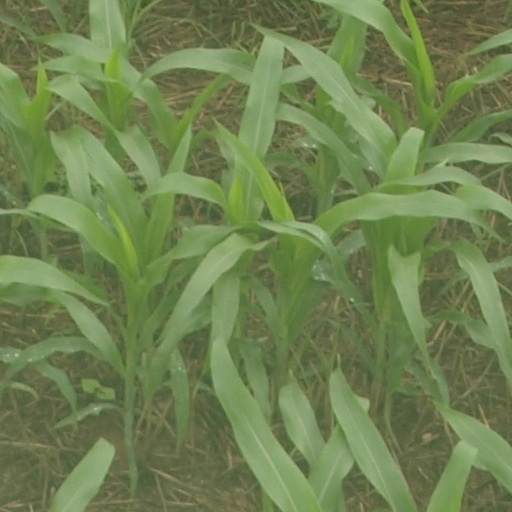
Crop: maize; corn